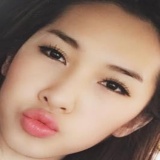
ca sĩ Emily